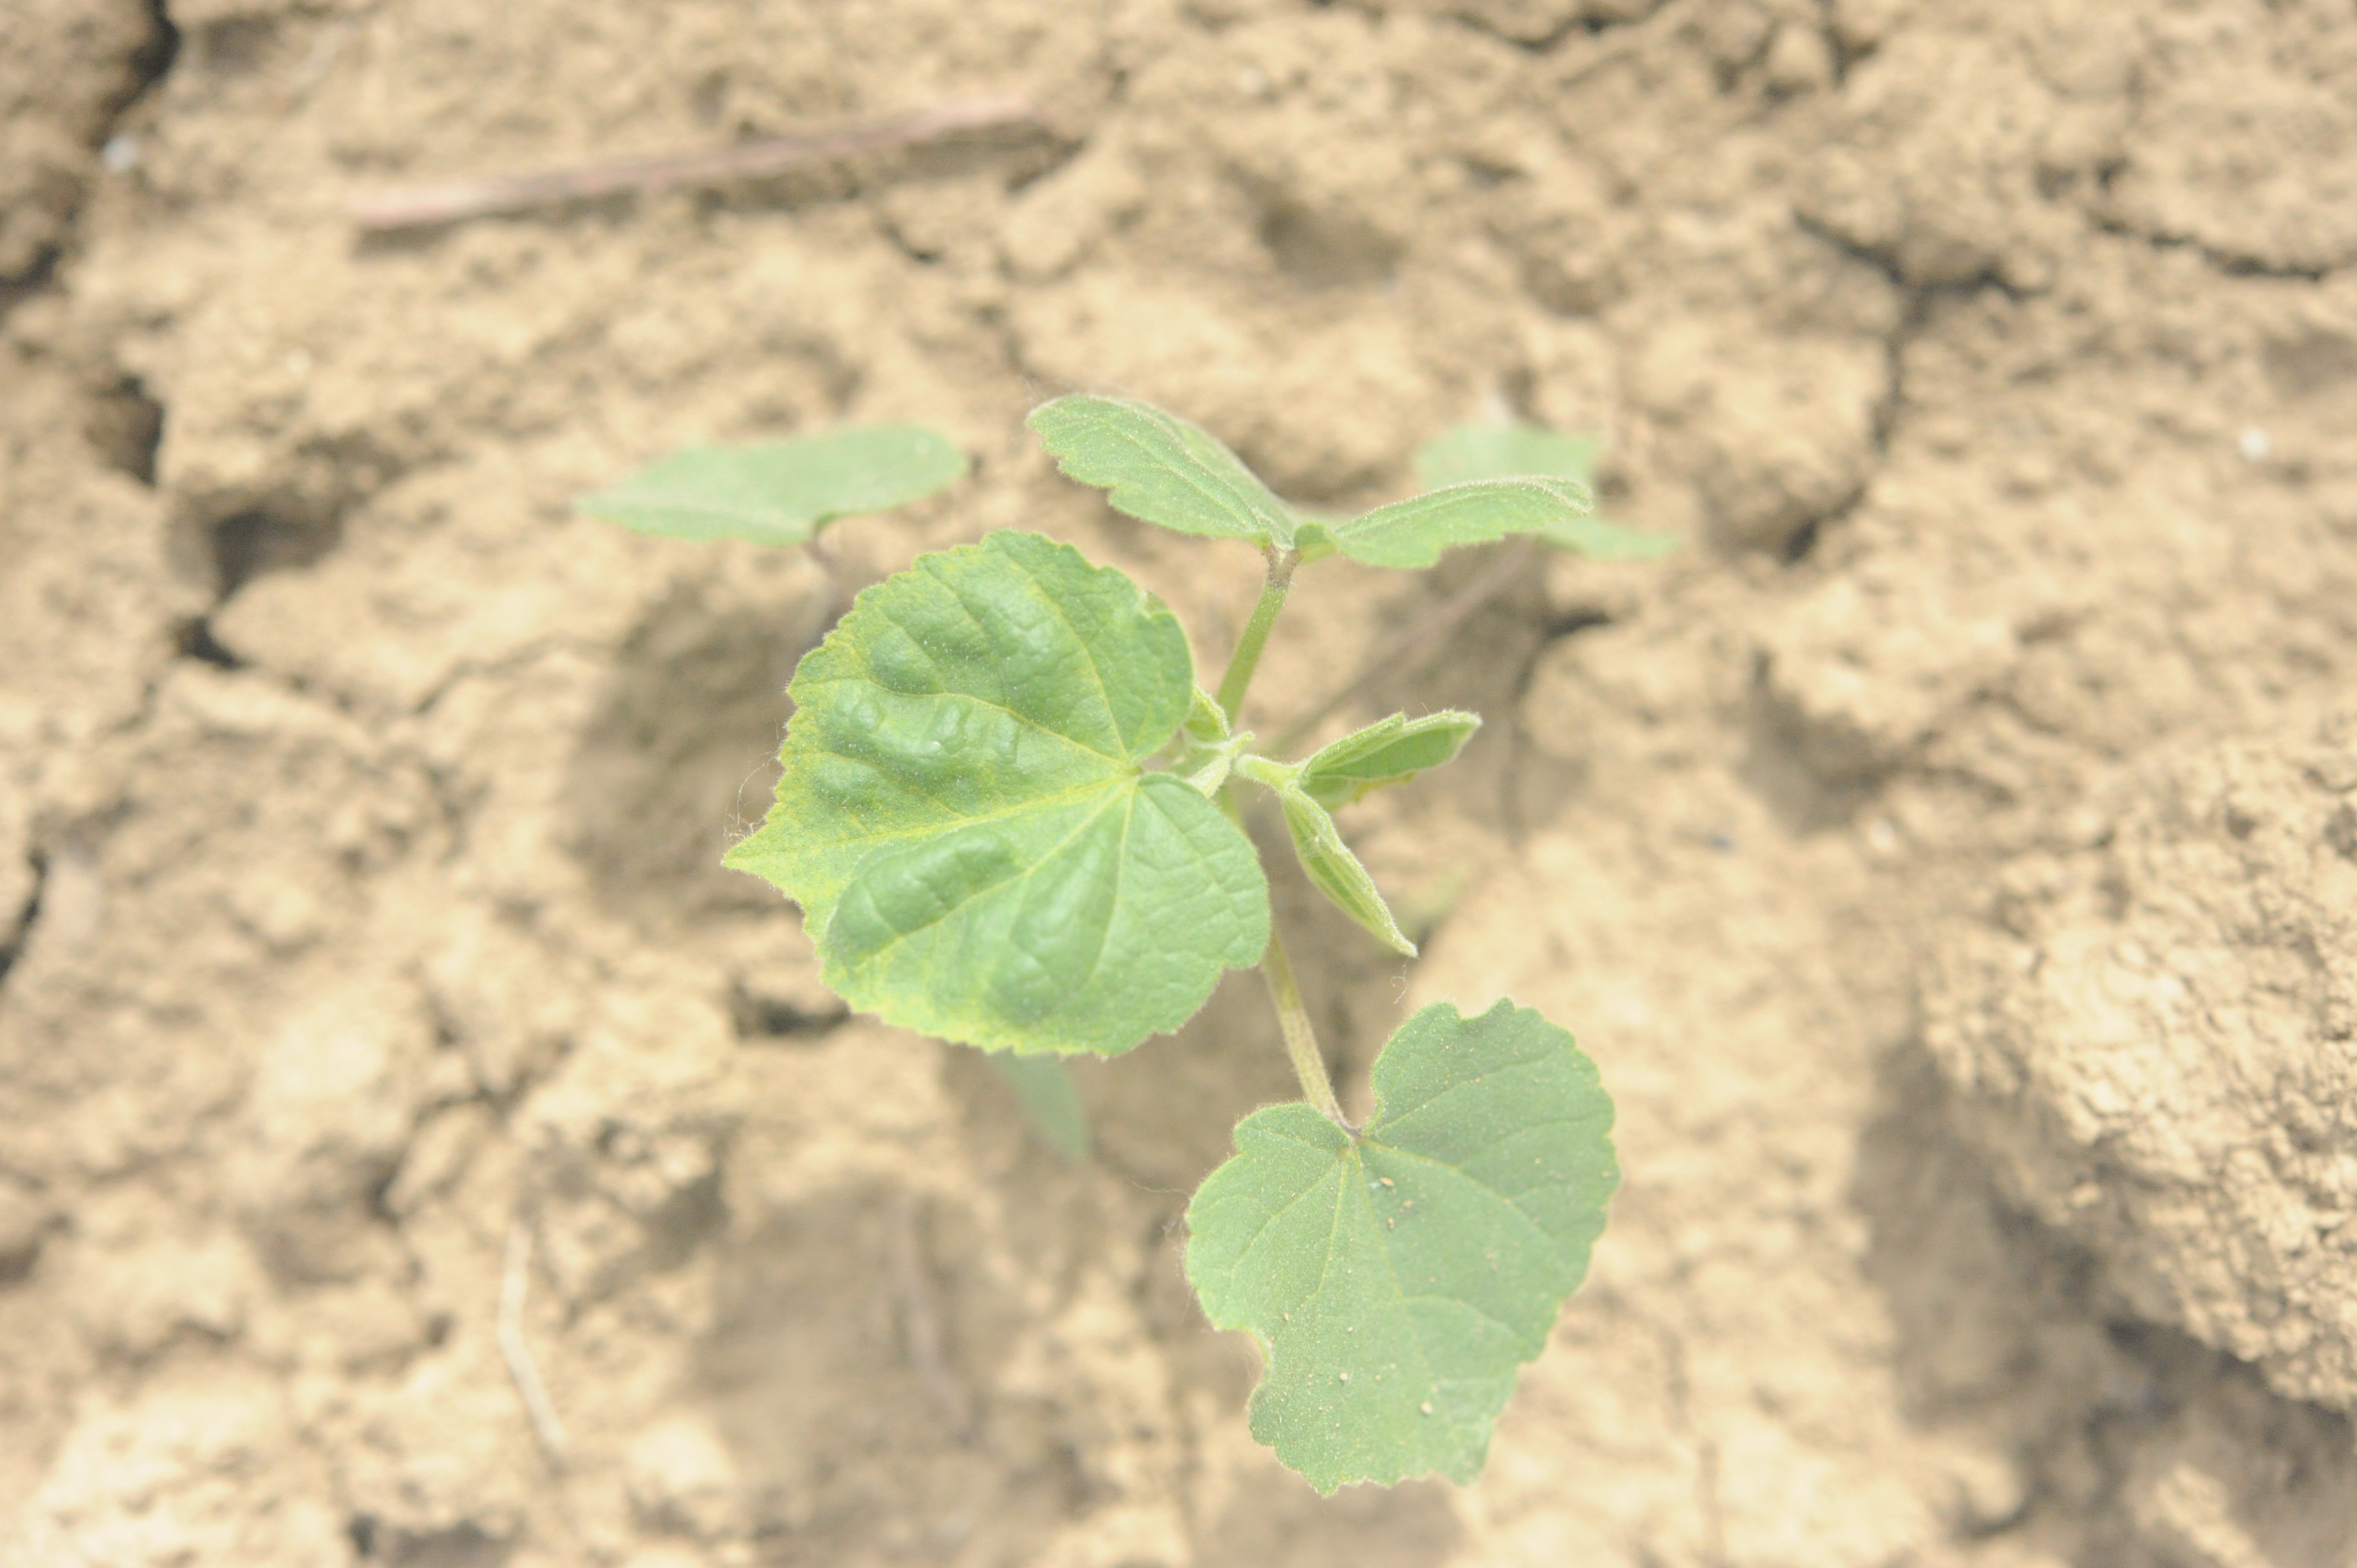
Label: velvet_leaf